Estado Novo (Brazil)

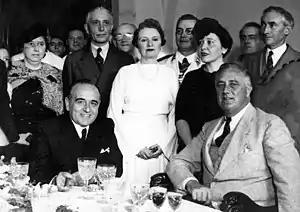
Getúlio Vargas and Franklin Roosevelt meeting in Rio de Janeiro in 1936.

José Américo de Almeida and Armando de Sales Oliveira, who supported the Brazilian Revolution of 1930, were running for presidency in the 1937 Brazilian elections, as well as the fascist-aligned integralist Plínio Salgado. The Vargas government, on 30 September 1937, made public an alleged communist plan aiming to seize the central government, later dubbed the Cohen Plan. The National Congress declared martial law the next day, 1 October.